Mejirodai Station

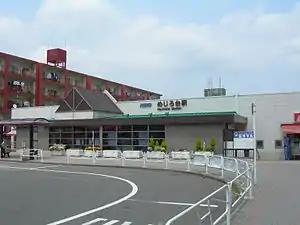
Mejirodai Station, June 2006

is a passenger railway station located in the city of Hachiōji, Tokyo, Japan, operated by the private railway operator Keio Corporation.